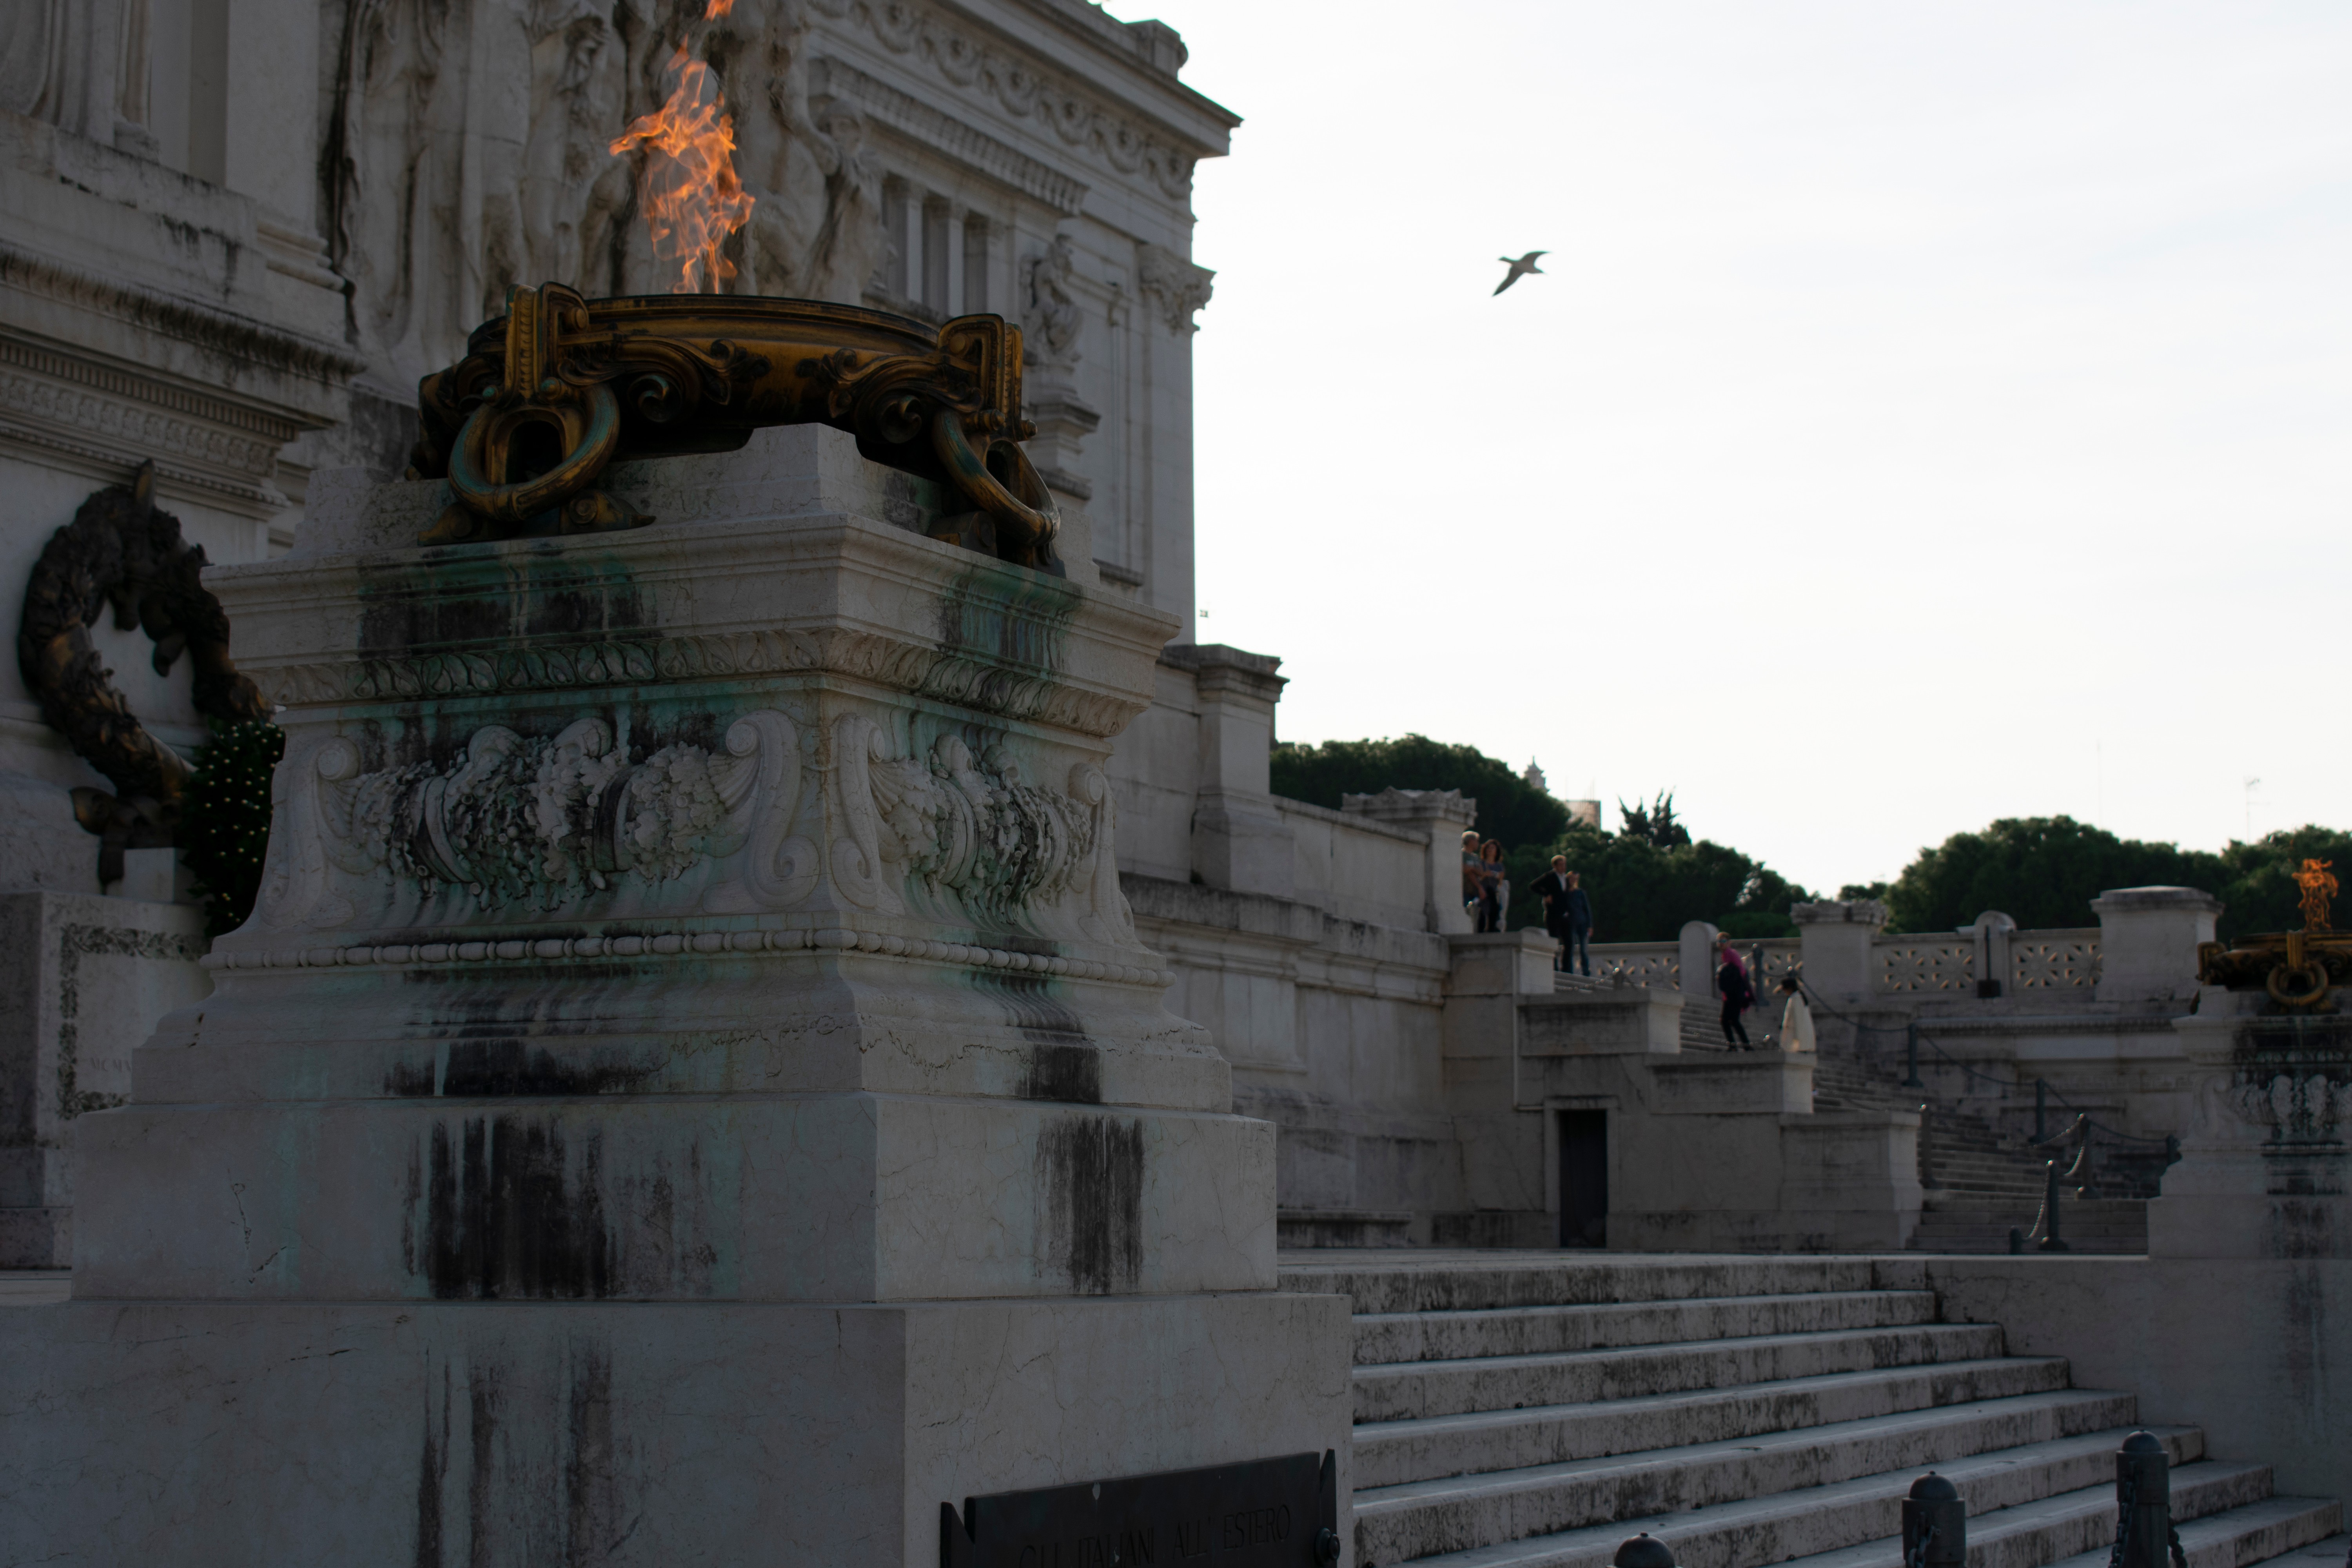
Brecht, Corbeel, illustration, art, work, photography, outside, inside, light, composition, national, nature, color, colour, design, popular, tree, france, belgium, germany, italy, brussels, Brecht Corbeel, decoration, props, concept art, photobashing, reference, blog, people, panda, architecture, arch, monument, historic site, building, ancient history